Tangier Sound Light

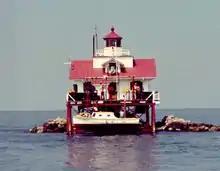
Undated photograph of Tangier Sound Light (USCG)

The Tangier Sound Light was a lighthouse located south of Tangier Island in the Chesapeake Bay.